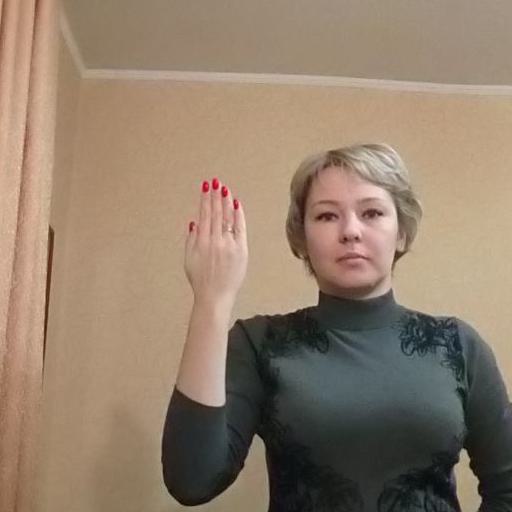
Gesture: stop_inverted